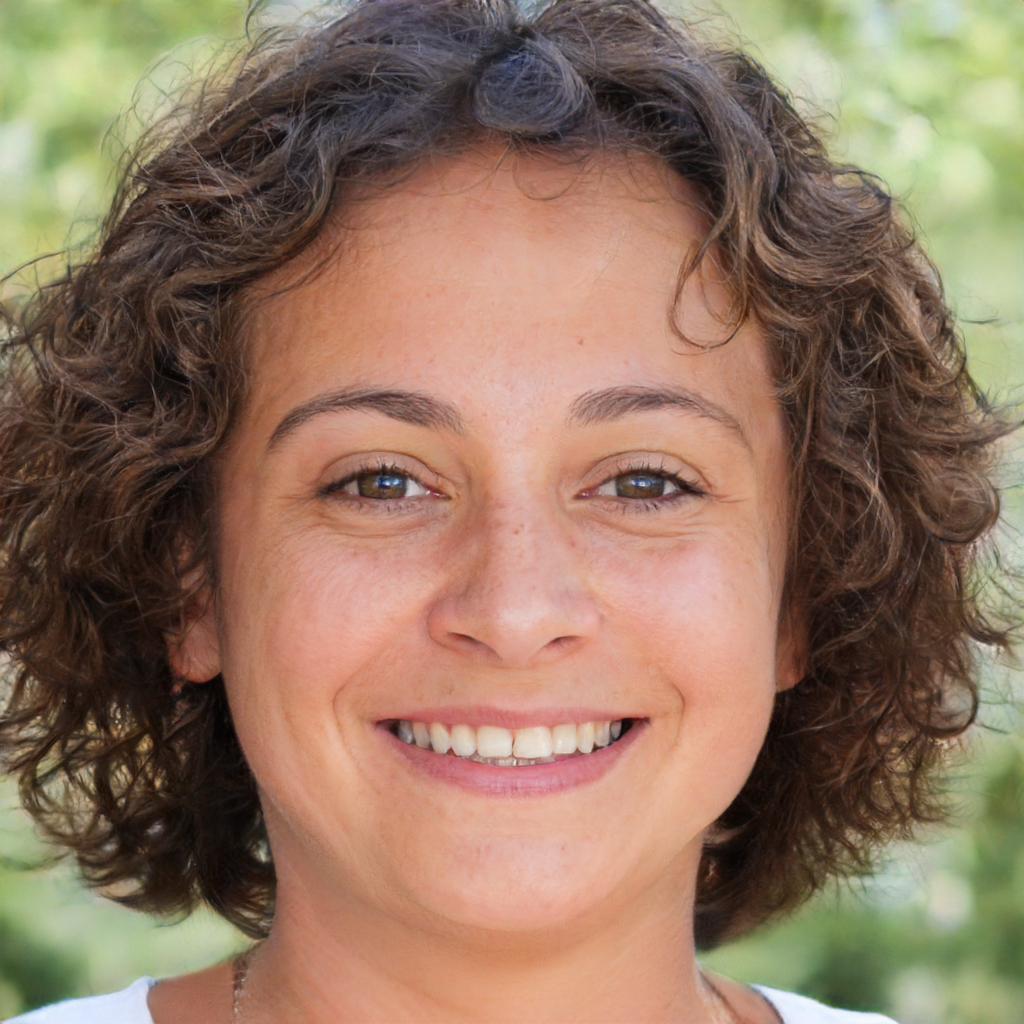
Gender: Female